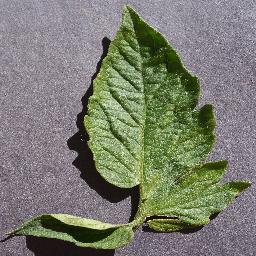
Label: Tomato___healthy